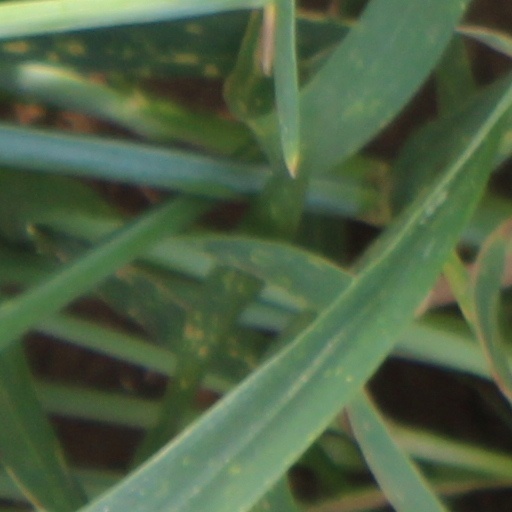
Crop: wheat